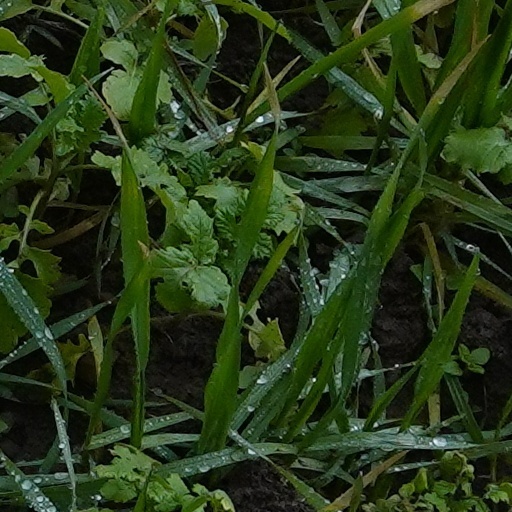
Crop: wheat